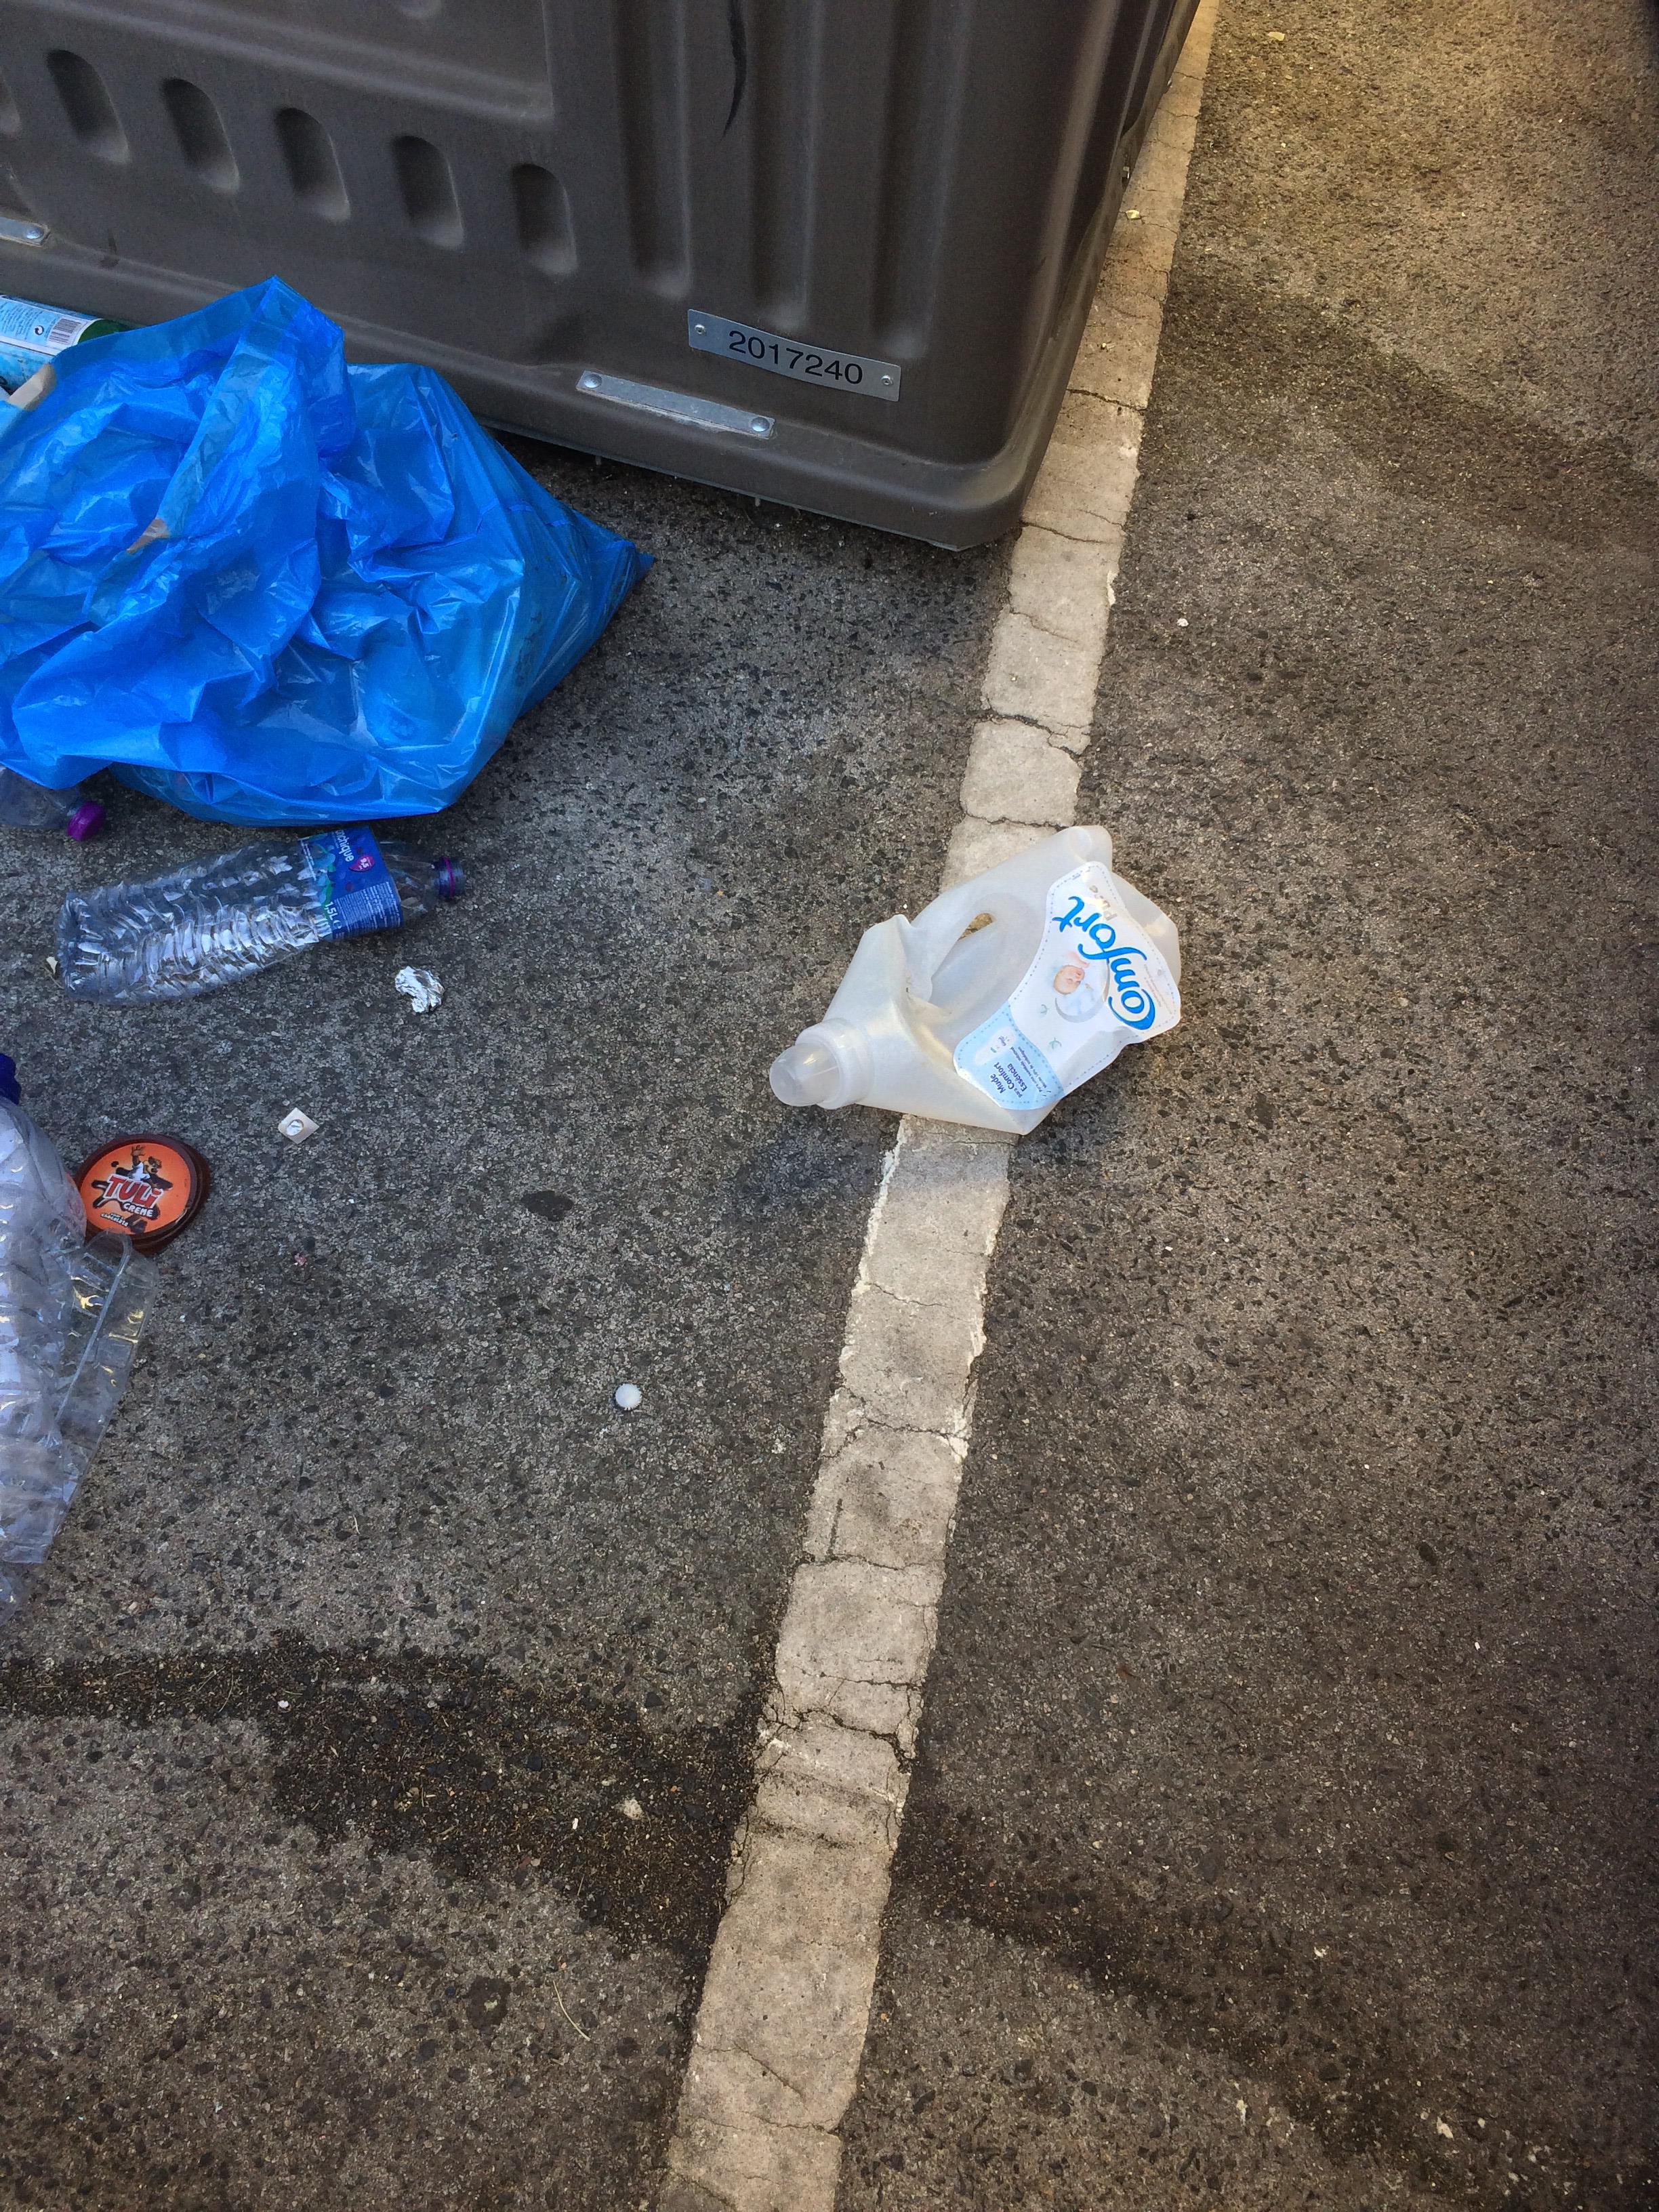
Object: Other plastic bottle (Bottle)

Object: Plastic bottle cap (Bottle cap)

Object: Garbage bag (Plastic bag & wrapper)

Object: Aluminium foil (Aluminium foil)

Object: Unlabeled litter (Unlabeled litter)

Object: Clear plastic bottle (Bottle)

Object: Clear plastic bottle (Bottle)

Object: Plastic bottle cap (Bottle cap)

Object: Clear plastic bottle (Bottle)

Object: Disposable food container (Plastic container)

Object: Metal bottle cap (Bottle cap)

Object: Plastic lid (Lid)

Object: Other plastic (Other plastic)